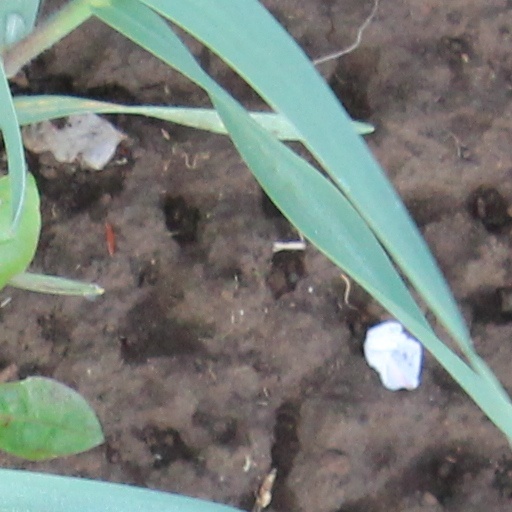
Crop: wheat